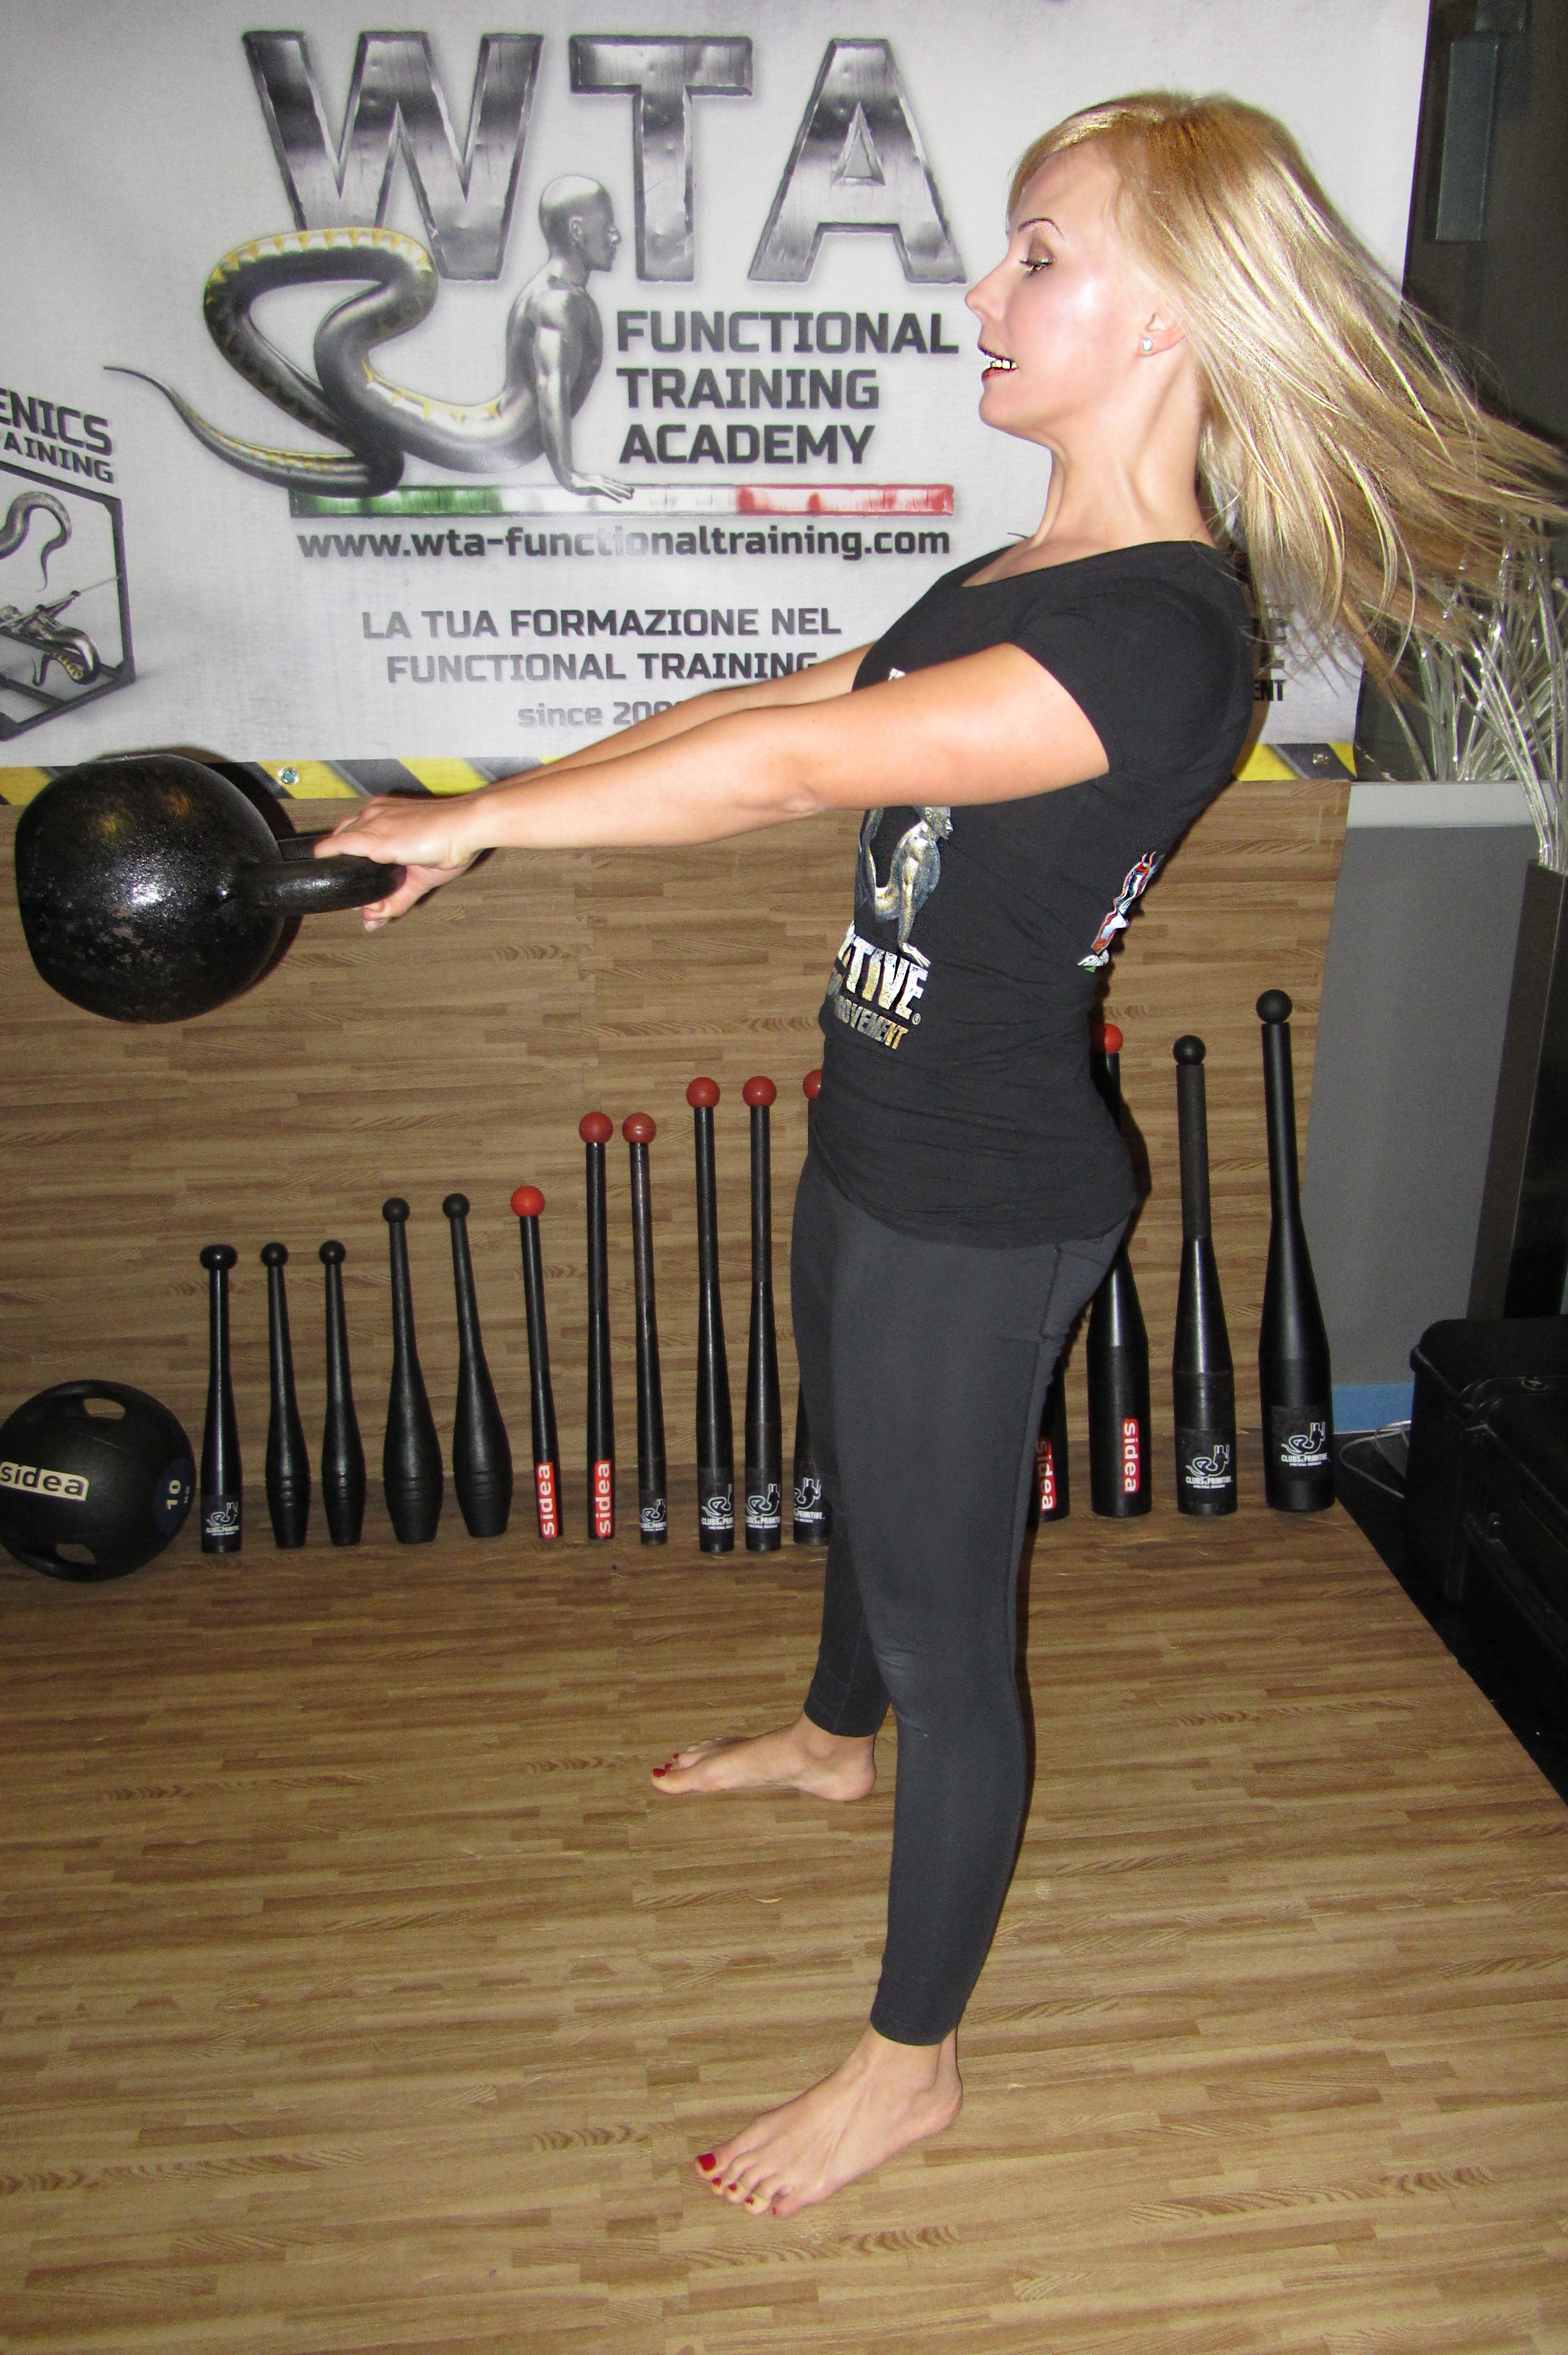
structure, woman, sport, leg, training, movement, arm, fitness, swing, gym, instructor, workout, muscle, sports, thigh, coach, mobility, well being, strength training, kettlebell, barbell, physical activity, exercises, athletic preparation, functional, physical exercise, sport venue, human action, physical fitness, articular, ballistic, ghiria